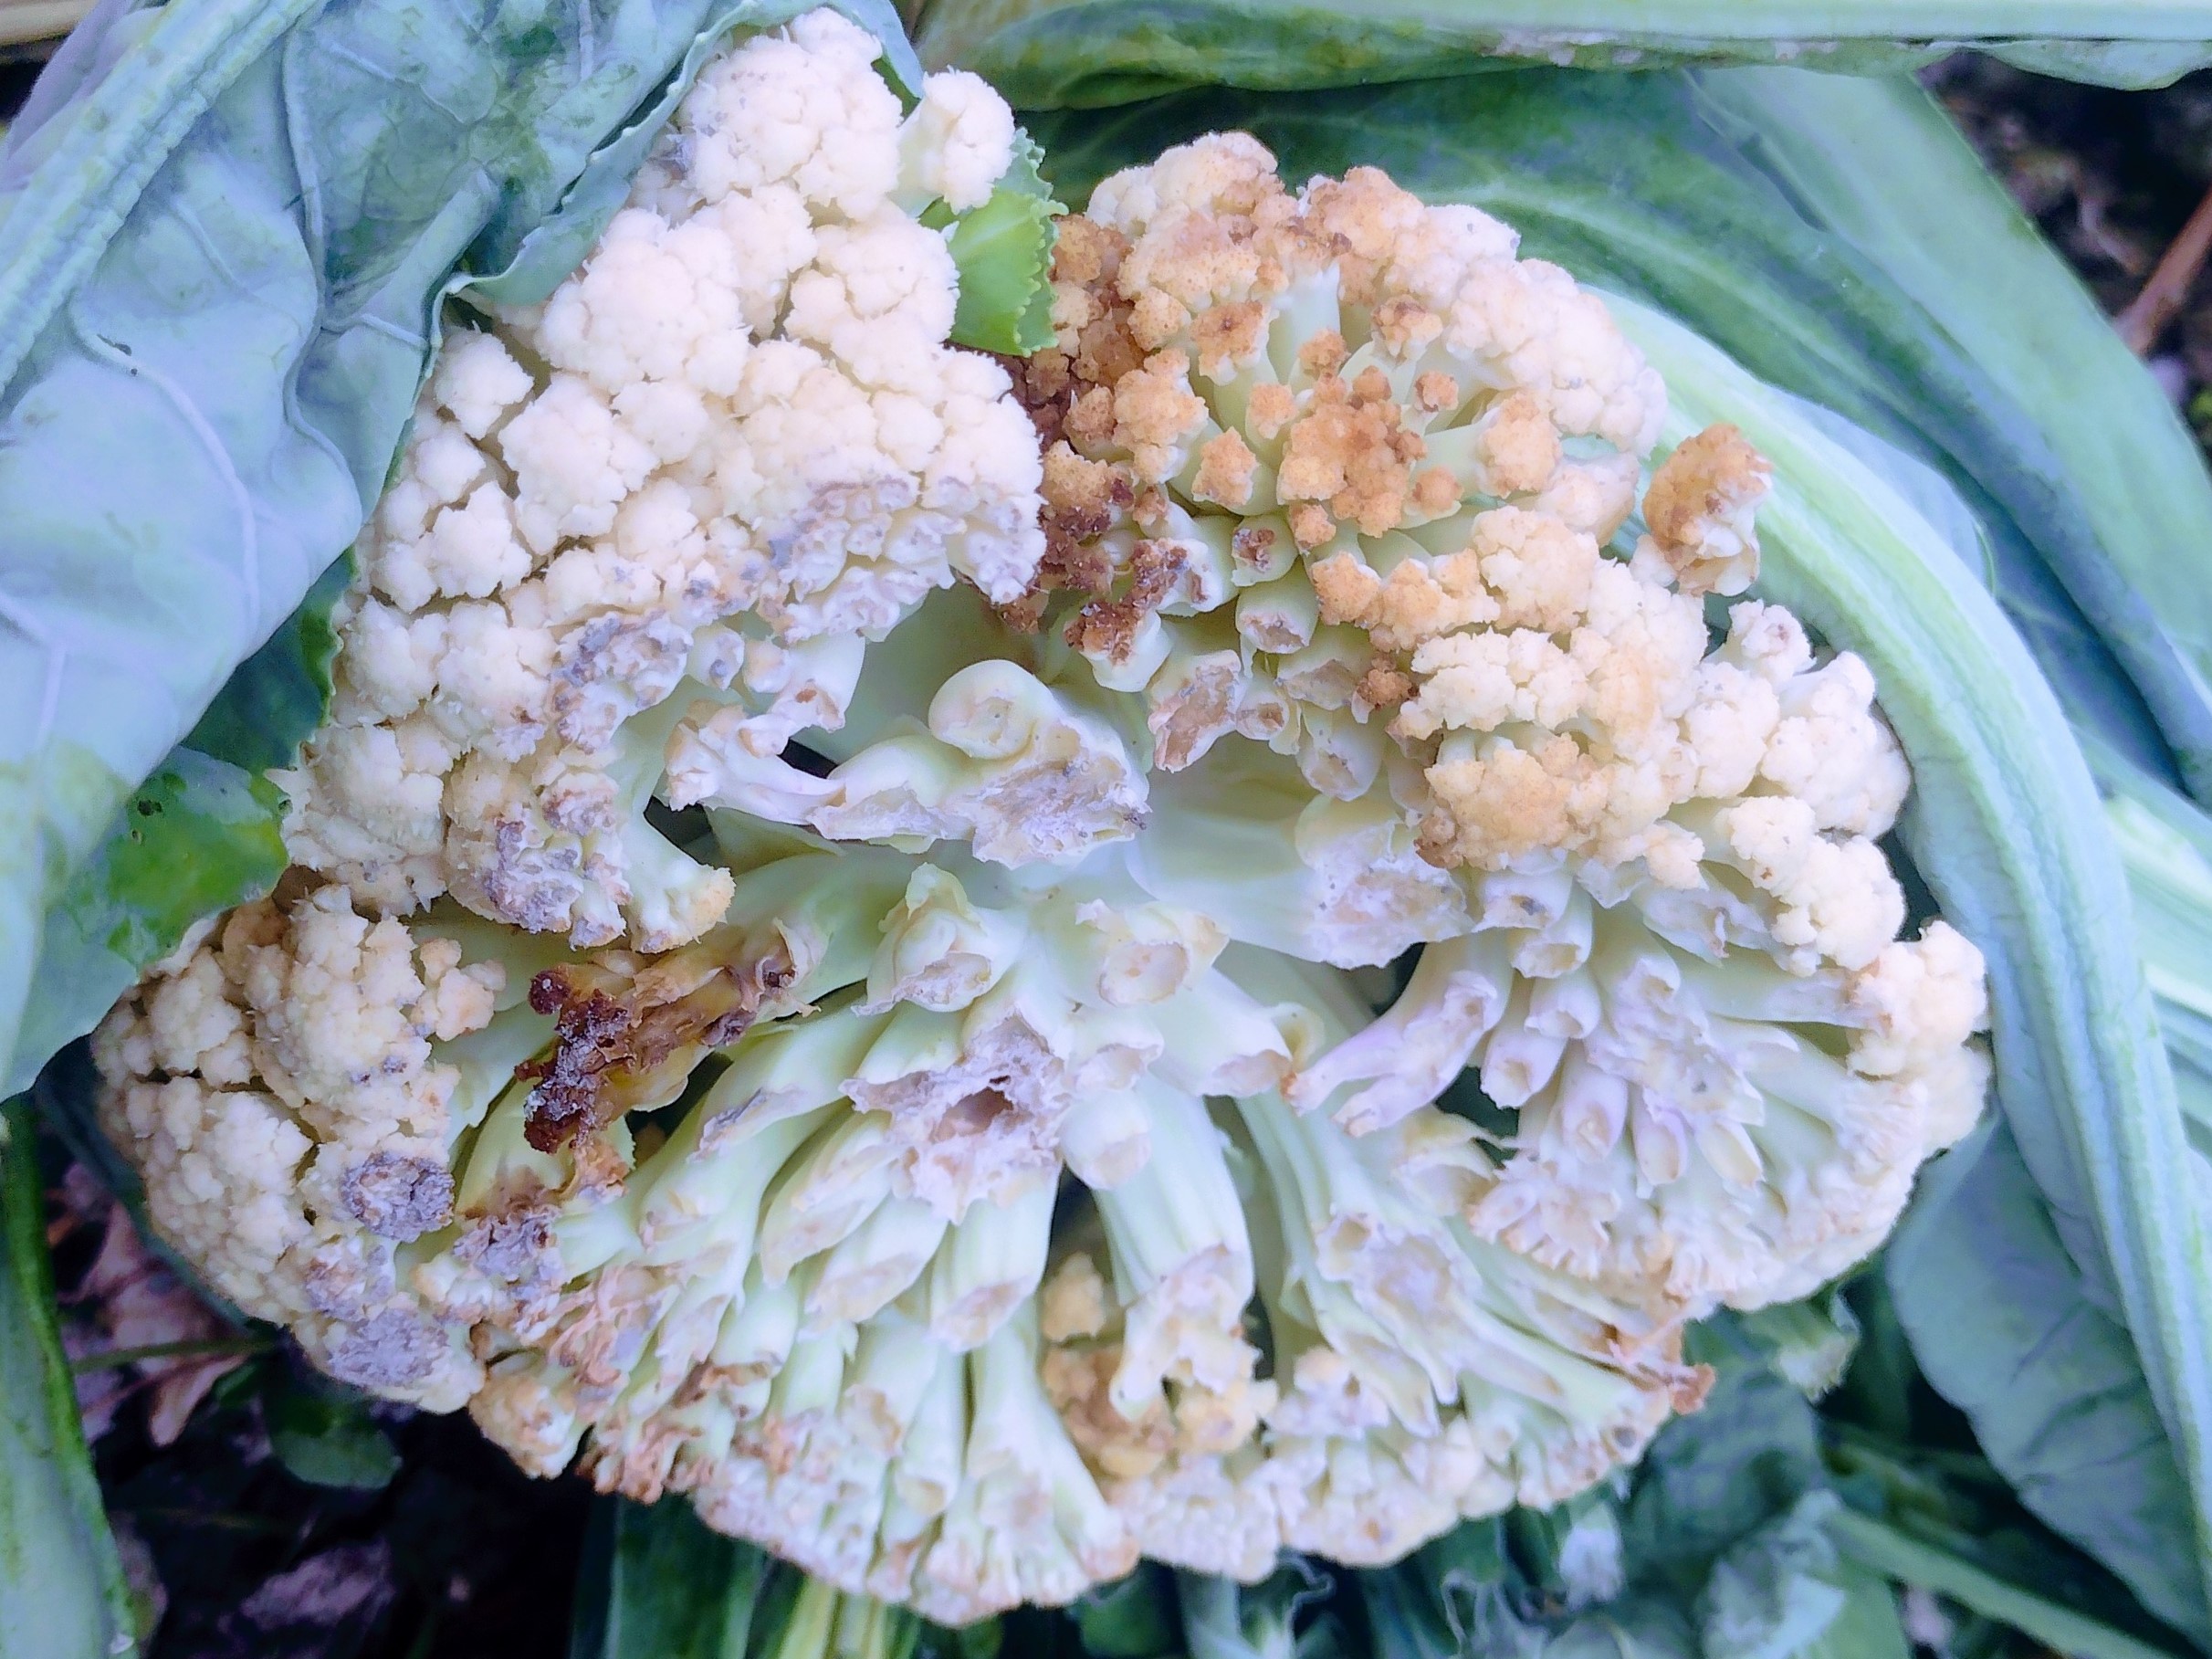
Label: Bacterial spot rot